Chengyang Bridge

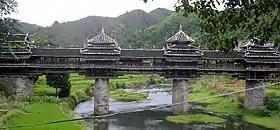
Chengyang Wind-Rain Bridge in 2003

The Yongji Bridge of Chengyang, also called the Chengyang Wind and Rain Bridge, is a bridge in Sanjiang County, of Guangxi, China.